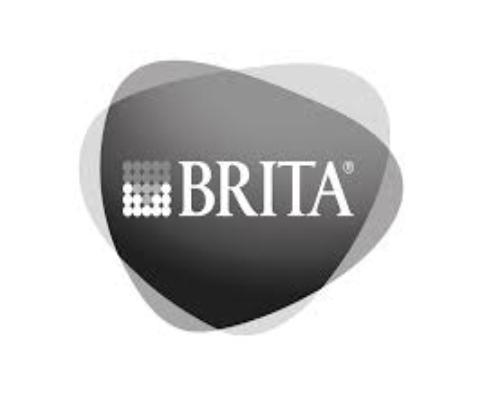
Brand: brita
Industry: Necessities